Shahe Univ. Park station

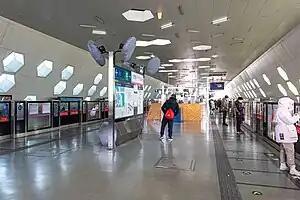
Platform

Shahe Univ. Park station is a station on the Changping Line of the Beijing Subway.